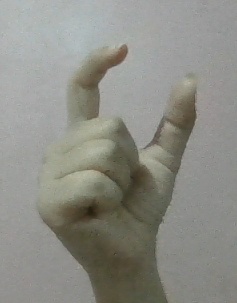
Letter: nun